Dementia with Lewy bodies

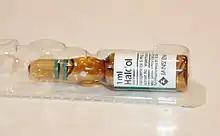
People with DLB are very sensitive to antipsychotic medications like haloperidol, which carry an increased risk of morbidity and mortality in DLB.

Partly because of loss of cells that release the neurotransmitter dopamine, people with DLB may have neuroleptic malignant syndrome, impairments in cognition or alertness, or irreversible exacerbation of parkinsonism including severe rigidity, and dysautonomia from the use of antipsychotics.